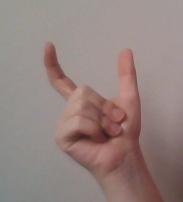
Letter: nun